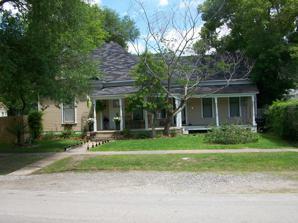
Building: Gillette House (Houston)
Country: United States of America
Year built: 1904
Historic house in Texas, United States United States historic place Gillette House U.S. National Register of Historic Places Show map of Texas Show map of the United States Location 301-303 E. 15th St., Houston, Texas , 77008 Coordinates 29°47′52″N 95°23′43″W / 29.79778°N 95.39528°W / 29.79778; -95.39528 Area less than one acre Built 1904 Architectural style Queen Anne influence MPS Houston Heights MRA NRHP reference No. 84001764 Added to NRHP May 14, 1984 The Gillette House in Houston, Texas is a one-story frame cottage with a hipped roof that was built in 1904 in the Houston Heights area.  James Gillette, the original owner, was an attorney. It was listed on the National Register of Historic Places in 1984. It was deemed notable as a "good example of a simple-type cottage built in early years of [Houston] Heights...for the rising middle-class population".  There is Queen Anne influence in its architecture. Gallery Gillette House corner view Gillette House side view Gillette House rear corner view References